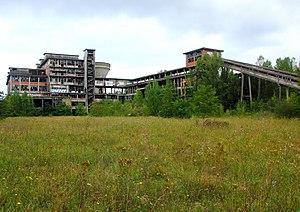
friche industrielles de la mines
Les mines de charbon en France sont l'ensemble des charbonnages situés en France. L'extraction du charbon de terre est très ancienne et remonte au moins au Moyen Âge mais connaîtra un développement important à la fin du XVIIIᵉ siècle et surtout pendant la révolution industrielle dans la seconde moitié du XIXᵉ siècle. Notons que la France, malgré ses richesses n'a jamais été auto-suffisante en charbon et que même au summum de la production dans les années 1960, elle a toujours importé du charbon étranger.
Les houillères de Midi-Pyrénénees sont les charbonnages situés dans le bassin minier de Midi-Pyrénées, en France.
La compagnie minière de Carmaux fut l'une des premières compagnies minières créées en France pour l'extraction du charbon, en 1752, sur le bassin minier de Carmaux et Blaye-les-Mines, où elle obtenait, le 12 septembre 1752, par un édit royal la permission, non exclusive, d’exploiter les mines pendant vingt ans. Précédemment, le bassin houiller, connu depuis le XIIIᵉ siècle, était très mal exploité par des charbonniers mal organisés au nom de propriétaires sans grande ambition minière.